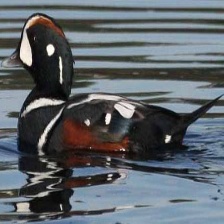
Species: HARLEQUIN DUCK
Scientific name: HISTRIONICUS HISTRIONICUS
ImageNet parent category: drake